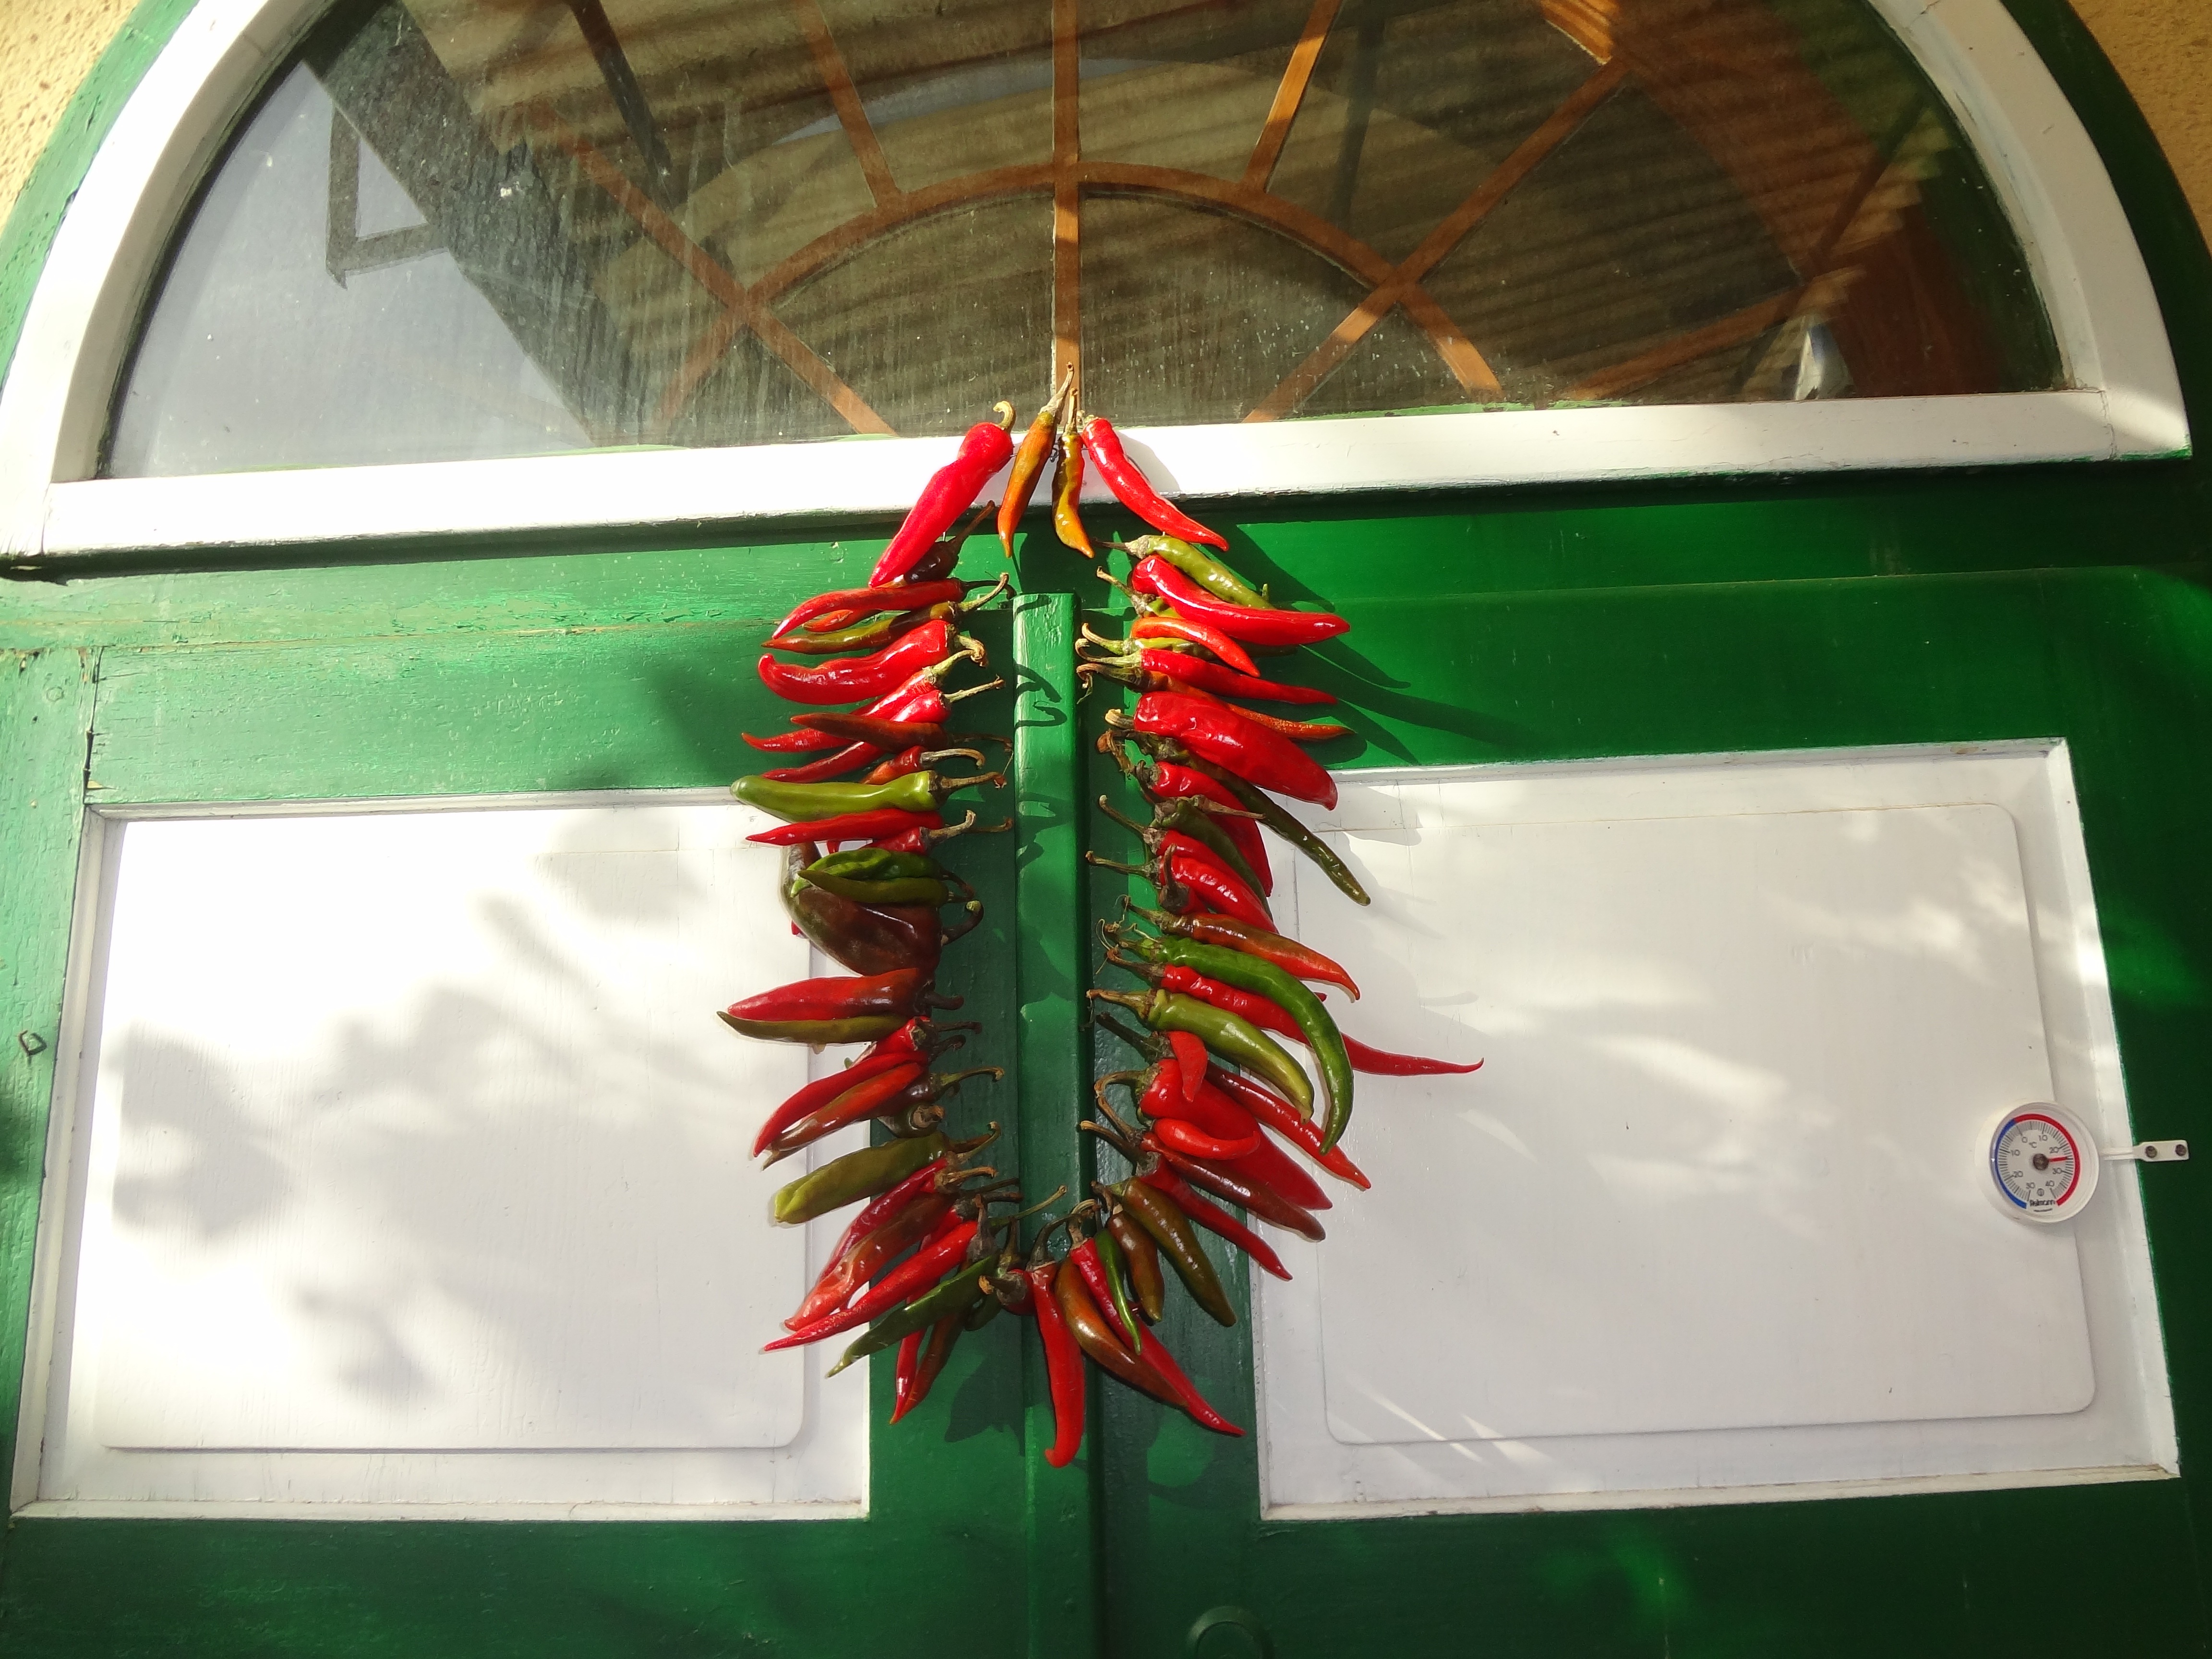
plant, leaf, flower, window, glass, green, chili, red, vegetable, color, christmas, christmas tree, christmas decoration, hot, peppers, spicy, paprika